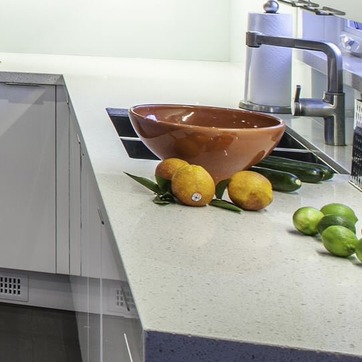
Material: food